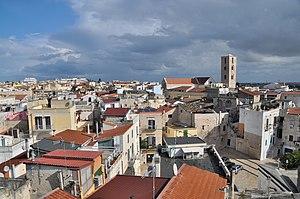
Ruvo di Puglia, vue depuis la tour de l'orologe (veduta della Torre dell'Orologio)
Ruvo di Puglia est une ville italienne de la ville métropolitaine de Bari dans la région des Pouilles. Elle fait partie du Parc National des Hautes Murges. On y trouve notamment une Cocathédrale et le Musée archéologique national Jatta.